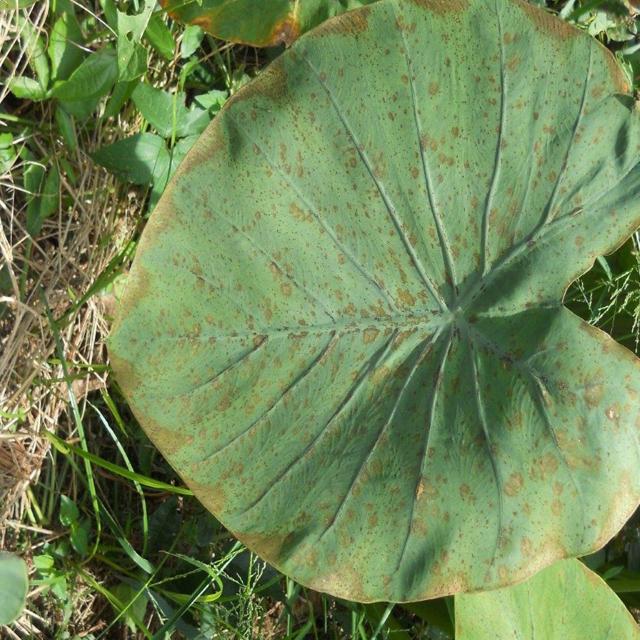
Label: Early_Blight